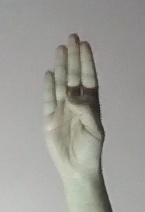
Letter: kaaf